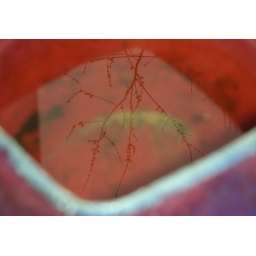
tree in cup